Midsomer Norton

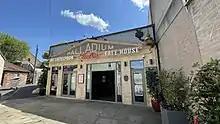
The "Palladium" cinema after the 2018 restoration and re-opening as a Wetherspoon's pub

The "Palladium" cinema was opened as the "Empire" in 1913 in a building which had previously been a brewery. It closed in 1993 and various attempts were made to turn it into a club and shop, before Wetherspoons announced in January 2015 that they had acquired the site and intended to seek planning and licensing permission to convert it to a pub, which opened in September 2018 with the name of the Palladium Electric in reference to one of the cinema's former names. The town was left without cinema for almost two decades. Cinema was brought back to the town under the "Palladium" name in 2012 with a new community cinema at the Town Hall. In 2013, permanent cinema equipment was installed in the building and an upgrade in 2018 saw new release cinema return to the town for the first time in 25 years.